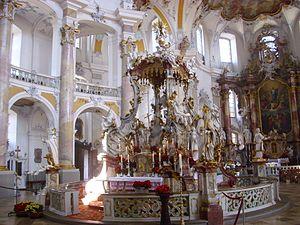
La famille des comtes de Schönborn est une dynastie de la Haute noblesse du Saint-Empire romain germanique, dont plusieurs représentants ont exercé des fonctions religieuses éminentes à l'époque moderne. Elle bénéficiait dès 1701 d'une immédiateté impériale dans le comté de Wiesentheid.